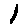
Label: 1